Si Bearing MRT station

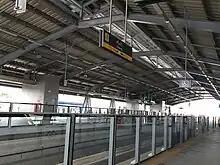
Platforms

Si Bearing station is a Bangkok MRT station on the Yellow Line. The station is located on Srinagarindra Road in Samut Prakan Province and is a portmanteau of the name of Srinagarindra and Bearing (Sukhumvit 107) roads, which intersect adjacent to the station. The station has four entrances. It opened on 3 June 2023, as part of trial operations on the sections between Samrong and Hua Mak.